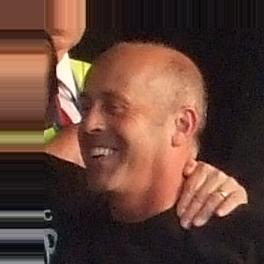
Age: 45